The Perfect Fool

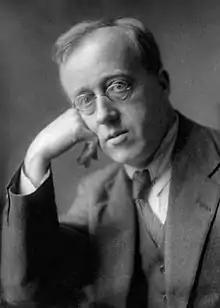
Holst, circa 1921

The Perfect Fool is an opera in one act with music and libretto by the English composer Gustav Holst. Holst composed the work over the period of 1918 to 1922. The opera received its premiere at the Covent Garden Theatre, London, on 14 May 1923. Holst had originally asked Clifford Bax to write the libretto, but Bax declined.